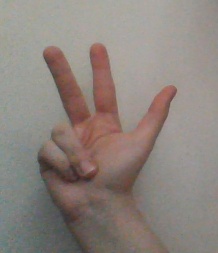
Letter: al